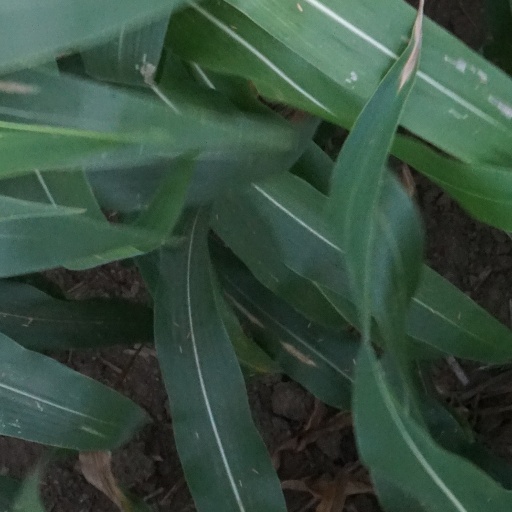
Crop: maize; corn